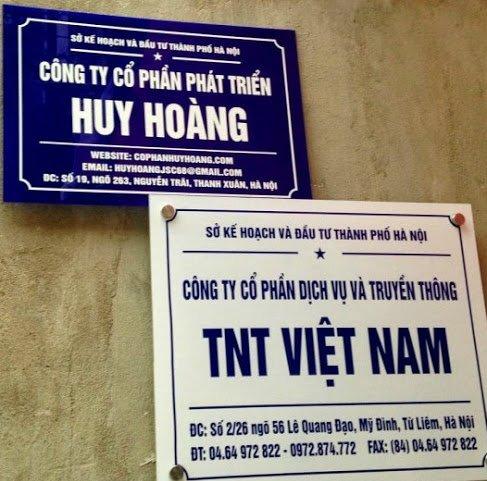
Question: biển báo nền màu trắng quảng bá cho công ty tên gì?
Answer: biển báo nền màu trắng quảng bá cho công ty tên tnt việt nam